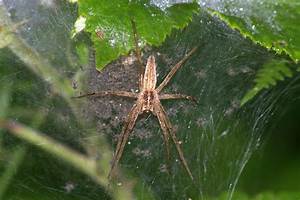
Label: spider